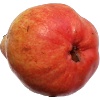
Label: Pear Red 1